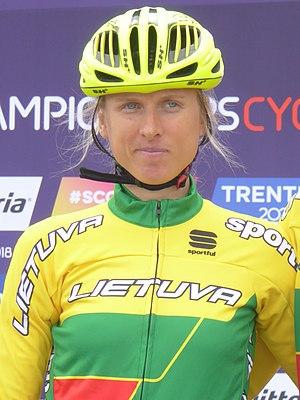
Rasa Leleivytė, née le 22 juillet 1988 à Vilnius, est une coureuse cycliste lituanienne, membre de l'équipe Vaiano-Solaristech. Elle a été championne du monde sur route juniors en 2005 et Championne d'Europe sur route espoirs en 2008.